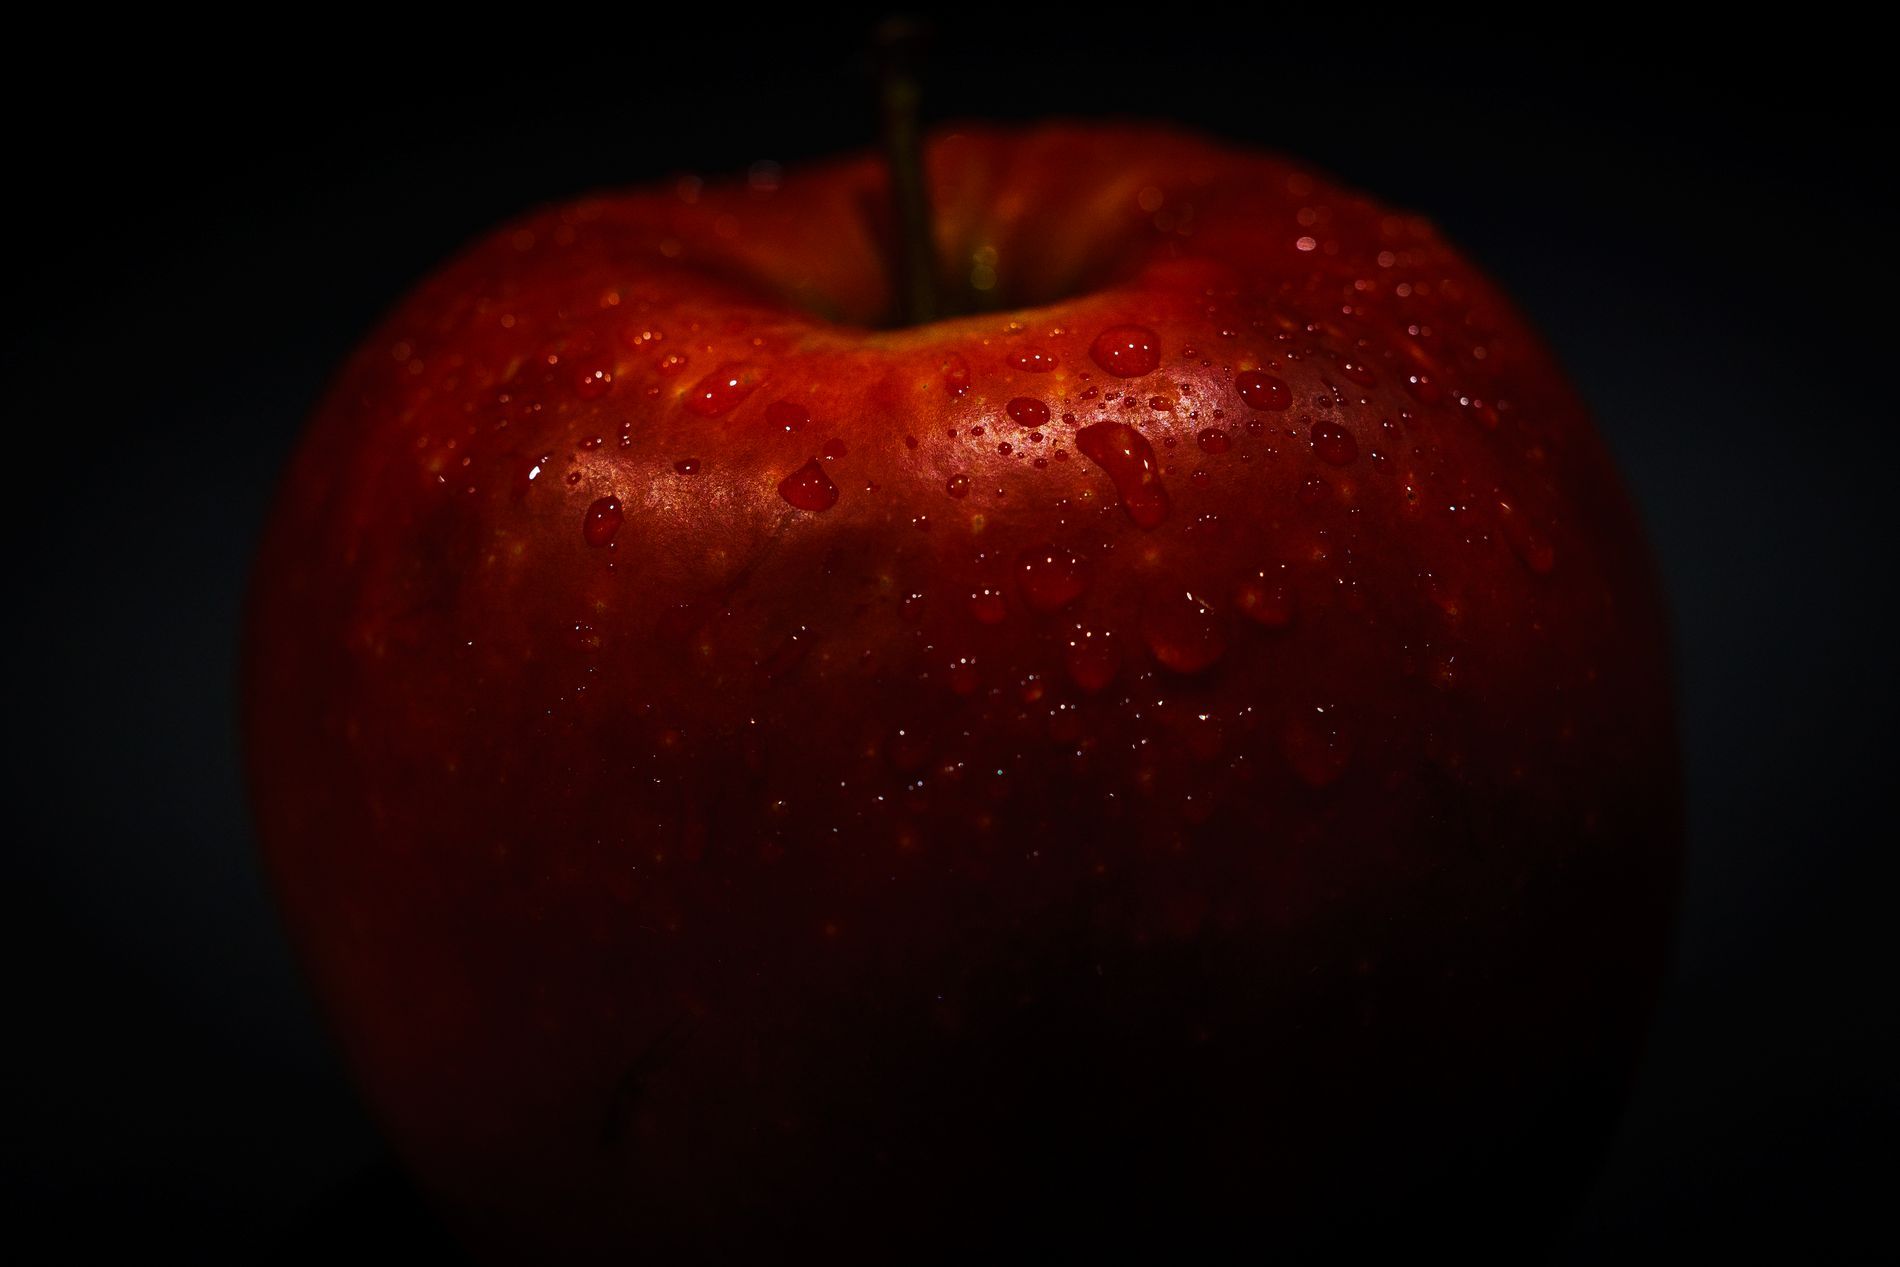
Red apple
A shiny red apple covered in water droplets appears, its dark black background clearly highlighting its color and details.
The image shows a shiny red apple covered in water droplets. The background is dark black, which clearly shows the color and details. It was taken from a close-up front angle, which highlights the water droplets spreading across its surface. The lighting is focused and warm, which highlights the fine details. The background is completely black, which creates a calm, dramatic atmosphere.
Labels: Apple, Food, Fruit, Plant, Produce, background
Camera: SONY ILCE-7RM3
Lens: 35mm F1.2 DG DN | Art 019
Aperture: F3.5
Exposure: 1/250 sec
ISO: 250
Focal length: 35.0 mm